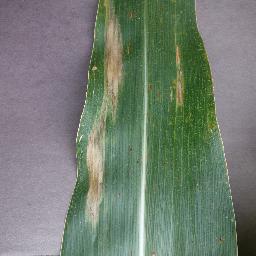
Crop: corn
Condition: (maize)_northern_blight